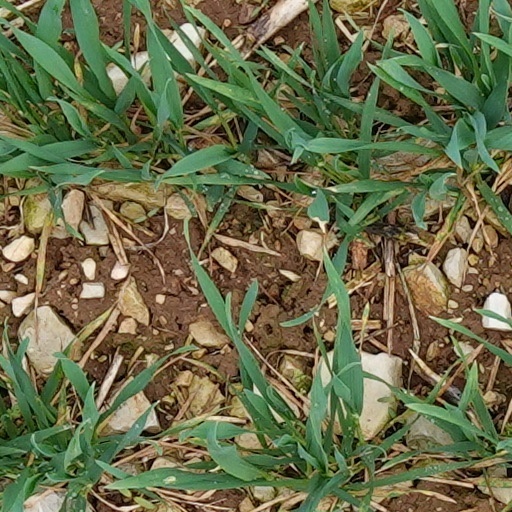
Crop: wheat